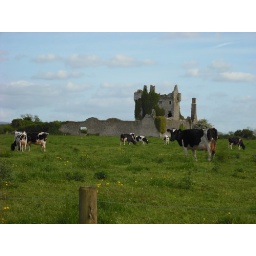
Some ruins in the cow pasture